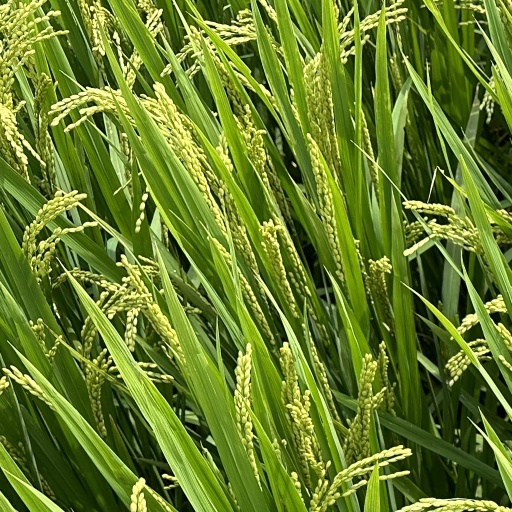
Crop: rice